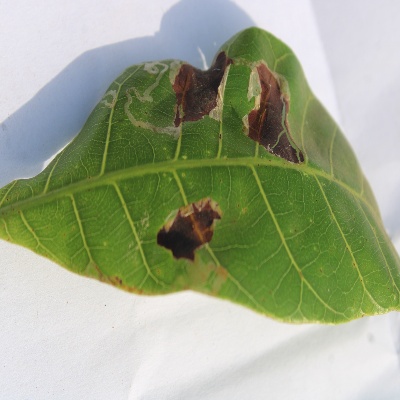
Crop: Cashew
Condition: leaf miner